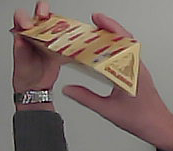
Product: toblerone_white